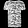
Label: T - shirt / top